Stamford Bridge (stadium)

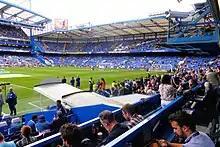
A view from the press box at Stamford Bridge

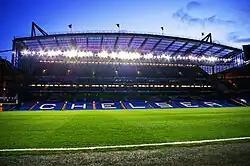
The West Stand is currently the largest stand at Stamford Bridge with 13,500 seats

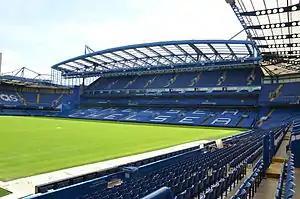
The Matthew Harding End, West Stand, and Shed End (2013)

The Shed End is along the south side of the pitch. In 1930, a new terrace was built on the south side, for more standing spectators. It was originally known as the Fulham Road End, but supporters nicknamed it 'The Shed' and this led the club to officially change its name. It became the most favoured spot for the loudest and most die-hard support, until the terrace was demolished in 1994, when all-seater stadia became compulsory by law as a safety measure in light of the Taylor Report following the Hillsborough disaster. The seated stand which replaced it is still known as the Shed End (see below).